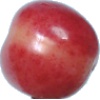
Label: cherry_rainier